Spa Road railway station

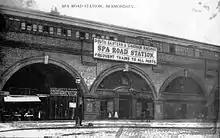
Spa Road station "circa" 1900

In 1867 the station was resited further along the viaduct about to the east, with an entrance accessed via what is now Priter Road. It was renamed as Spa Road & Bermondsey in October 1877 (though a photograph of about 1900 shows that it was still advertised as "Spa Road Station"). When the South Eastern and Chatham Railway was formed in 1899 from the South Eastern Railway and its bitter competitor, the London, Chatham and Dover Railway, the station was given another makeover. The current appearance of the station frontage dates from 1900.